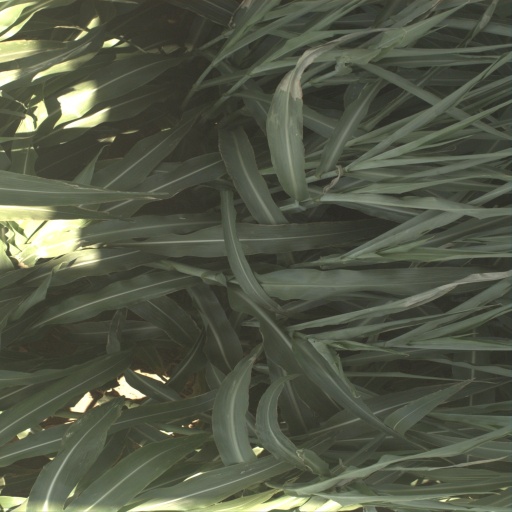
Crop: sorghum